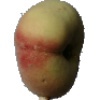
Label: Peach Flat 1